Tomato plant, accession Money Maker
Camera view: tilt-top (135 deg); turntable rotation: 120 degrees
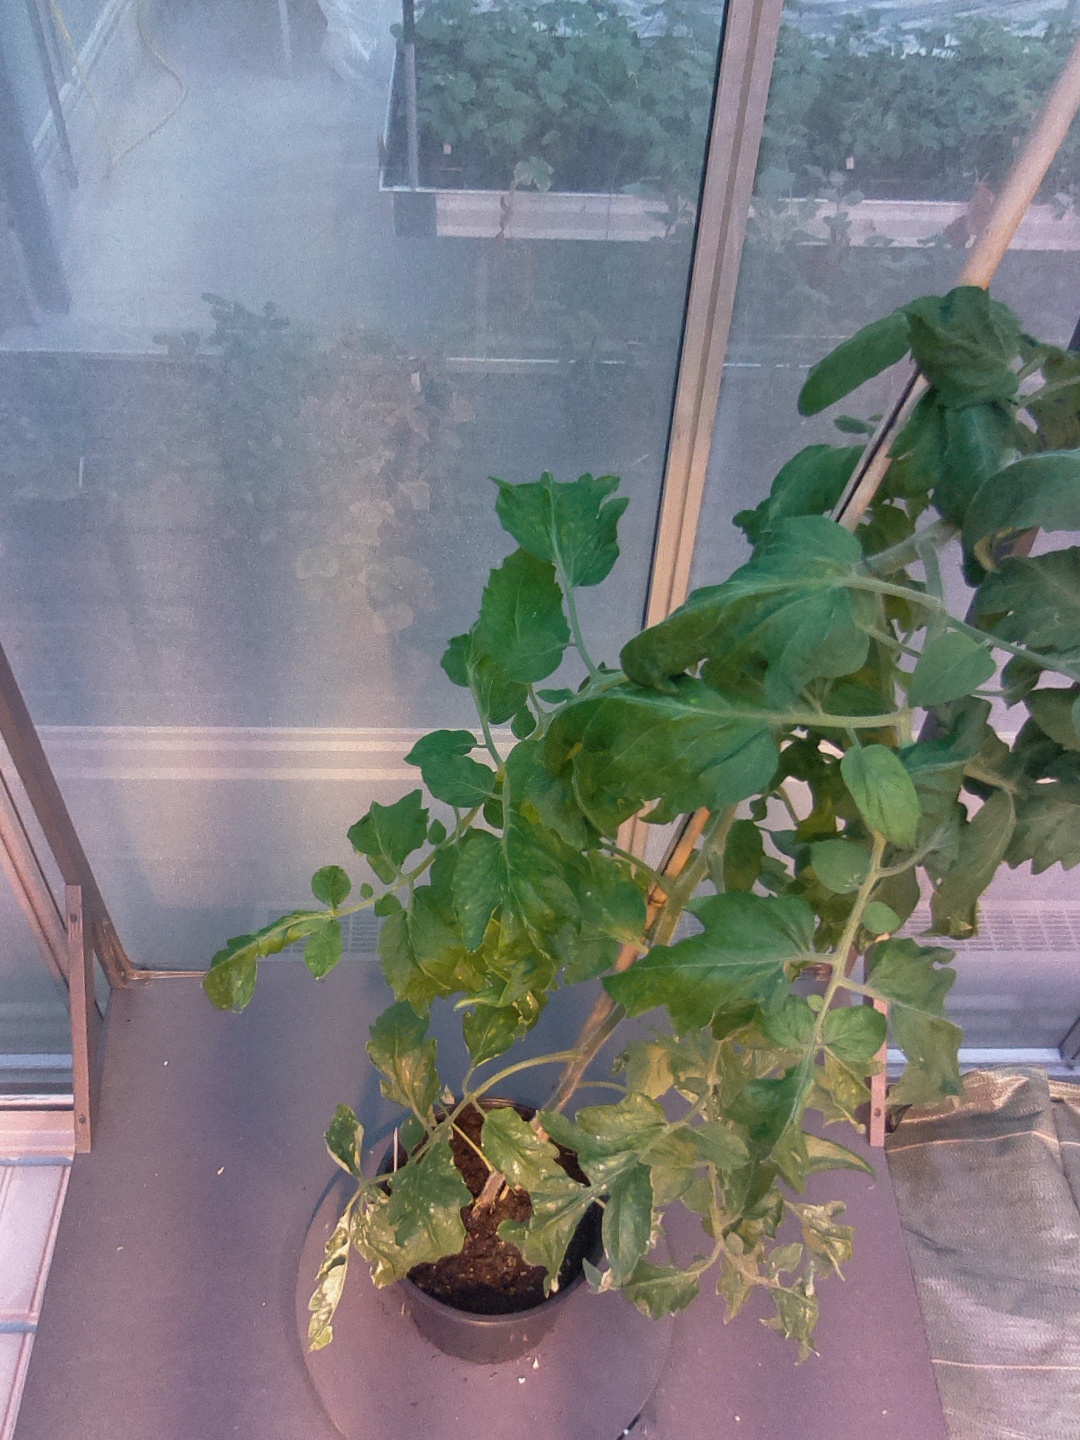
BBCH growth stage 65: Full flowering, 50%-60% of flowers open, first petals falling